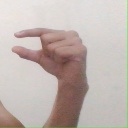
अक्षर: ग